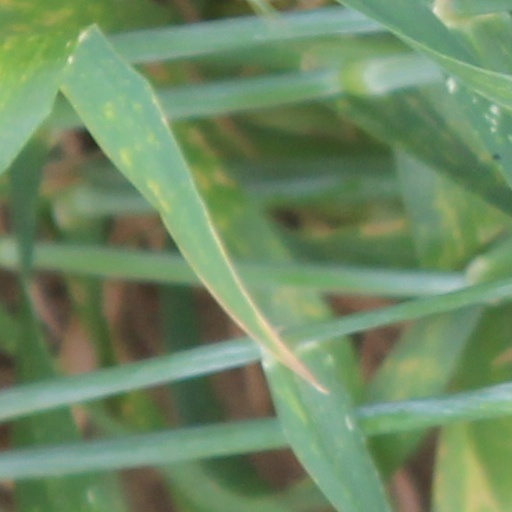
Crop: wheat